Aimpoint CompM4

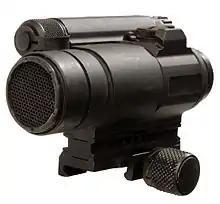
The U.S. Army's newest version of the M68 Close Combat Optic (CCO) is the Aimpoint CompM4.

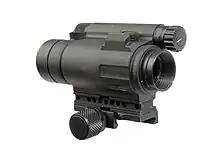
The shooter's end of the CompM4 with the power control knob

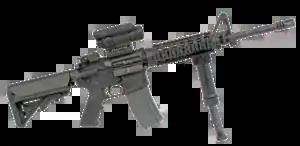
An M4 carbine with a Picatinny rail system on the upper receiver and four-sided handguard, showing a GPS-02 "Grip Pod", a type of vertical grip that has a deployable bipod inside the handle and an M68 CCO optical sight

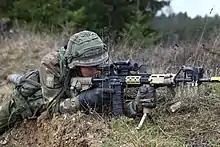
C7NLD assault rifle with Aimpoint CompM4 and accompanying Aimpoint 3XMag-1 magnifier at its rear

The Aimpoint CompM4 is a non-magnified red dot style gun sight adopted by the U.S. Armed Forces, designated the M68 CCO (Close Combat Optic). It is produced by the Swedish company Aimpoint and is the successor to the earlier M68CCO, the Aimpoint CompM2.